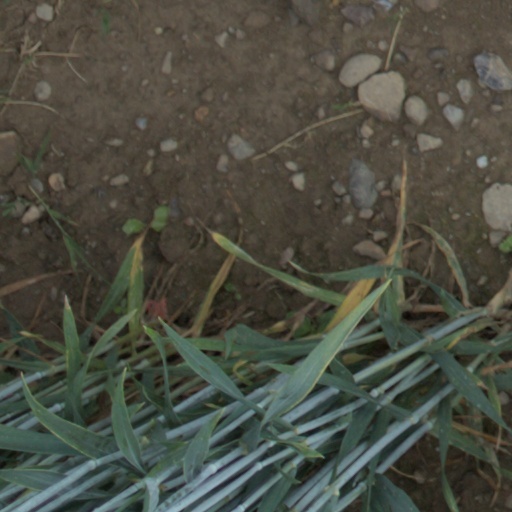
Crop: wheat